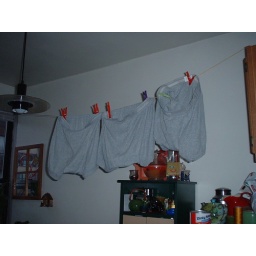
to the dismay of the fish and sponge bob in a bottle